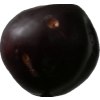
Label: plum